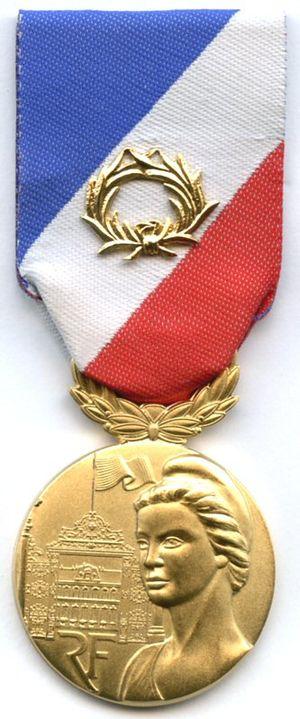
France - Médaille de la sécutié intérieure, échelon or.
Les ordres, décorations et médailles de la France comprennent un système par lequel les citoyens, civils et militaires français sont récompensés pour leur courage, leur réussite ou pour services rendus. Il comprend les ordres honorifiques, les décorations, à titre civil ou militaire et les médailles.
La médaille de la sécurité intérieure est une décoration civile et militaire française créée en 2012 et décernée par le ministre de l'Intérieur.